June (2021 film)

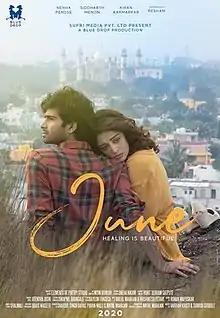
Film poster showing actors Neha Pendse (r) and Siddharth Menon (l) with Bibi Ka Maqbara in backdrop

June is a Marathi film released in 2021 about emotional healing, starring Neha Pendse and Siddharth Menon in lead roles. The film marked the debut of directors Vaibhav Khisti and Suhrud Godbole and was written by Nikhil Mahajan. The film deals with various social issues, including bullying, sexism, suicide and the generation gap.